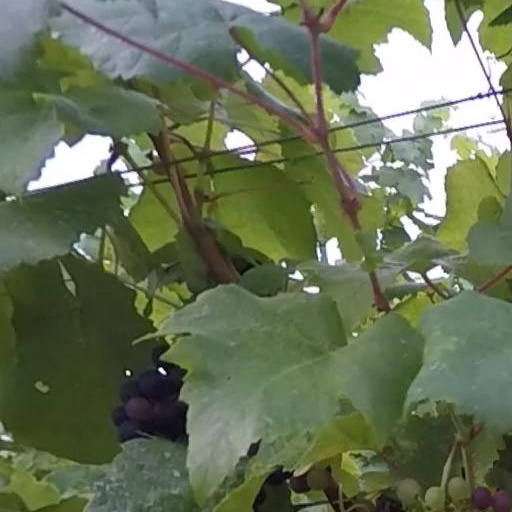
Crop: grape